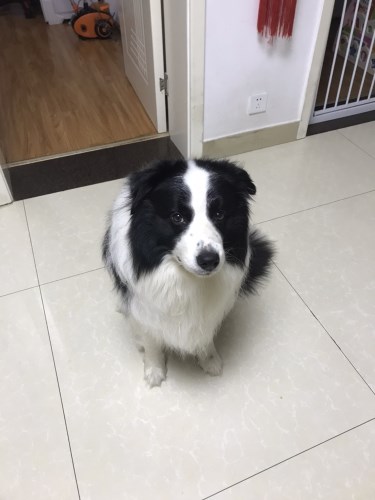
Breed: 2594-n000109-Border_collie